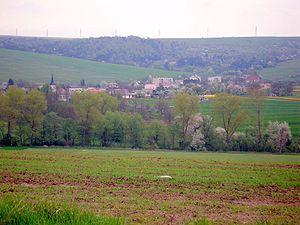
Malý Slivník est un village de Slovaquie situé dans la région de Prešov.